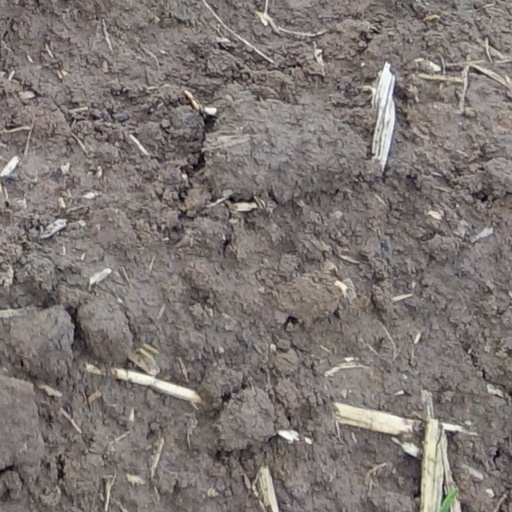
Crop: wheat